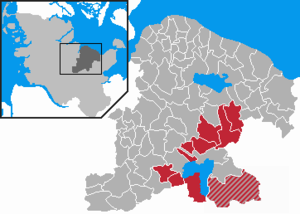
L’ amt Großer Plöner See est un amt, c'est-à-dire une forme d'intercommunalité du Schleswig-Holstein, dans l'arrondissement de Plön, dans le Nord de l'Allemagne. Il regroupe 10 municipalités.